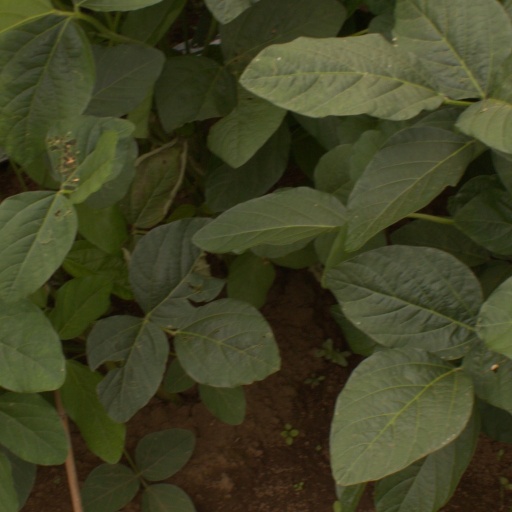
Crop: soybean